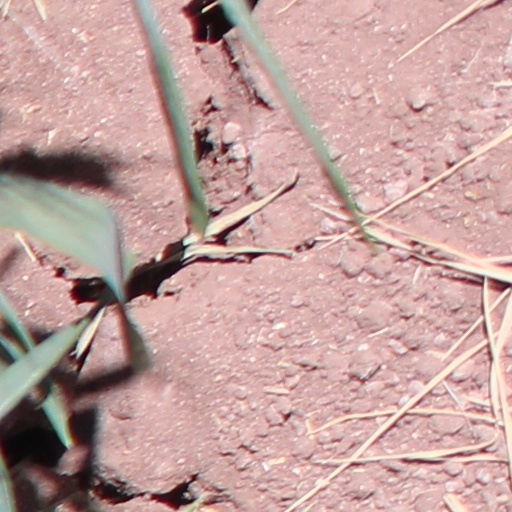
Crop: wheat